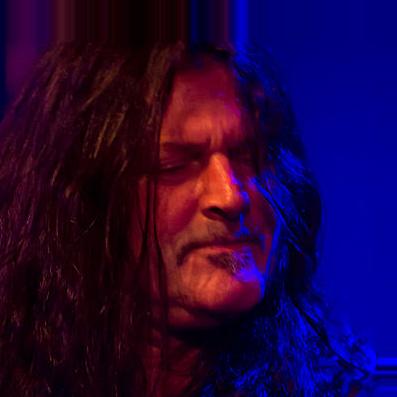
Age: 50